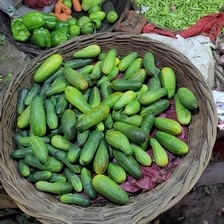
Label: cucumber